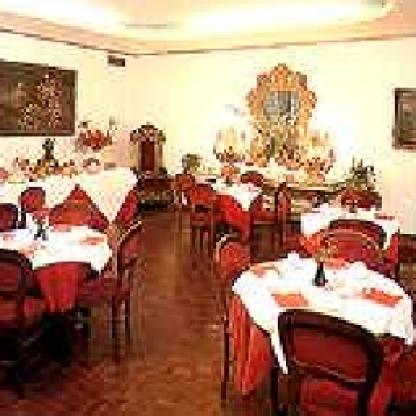
Scene: Indoor